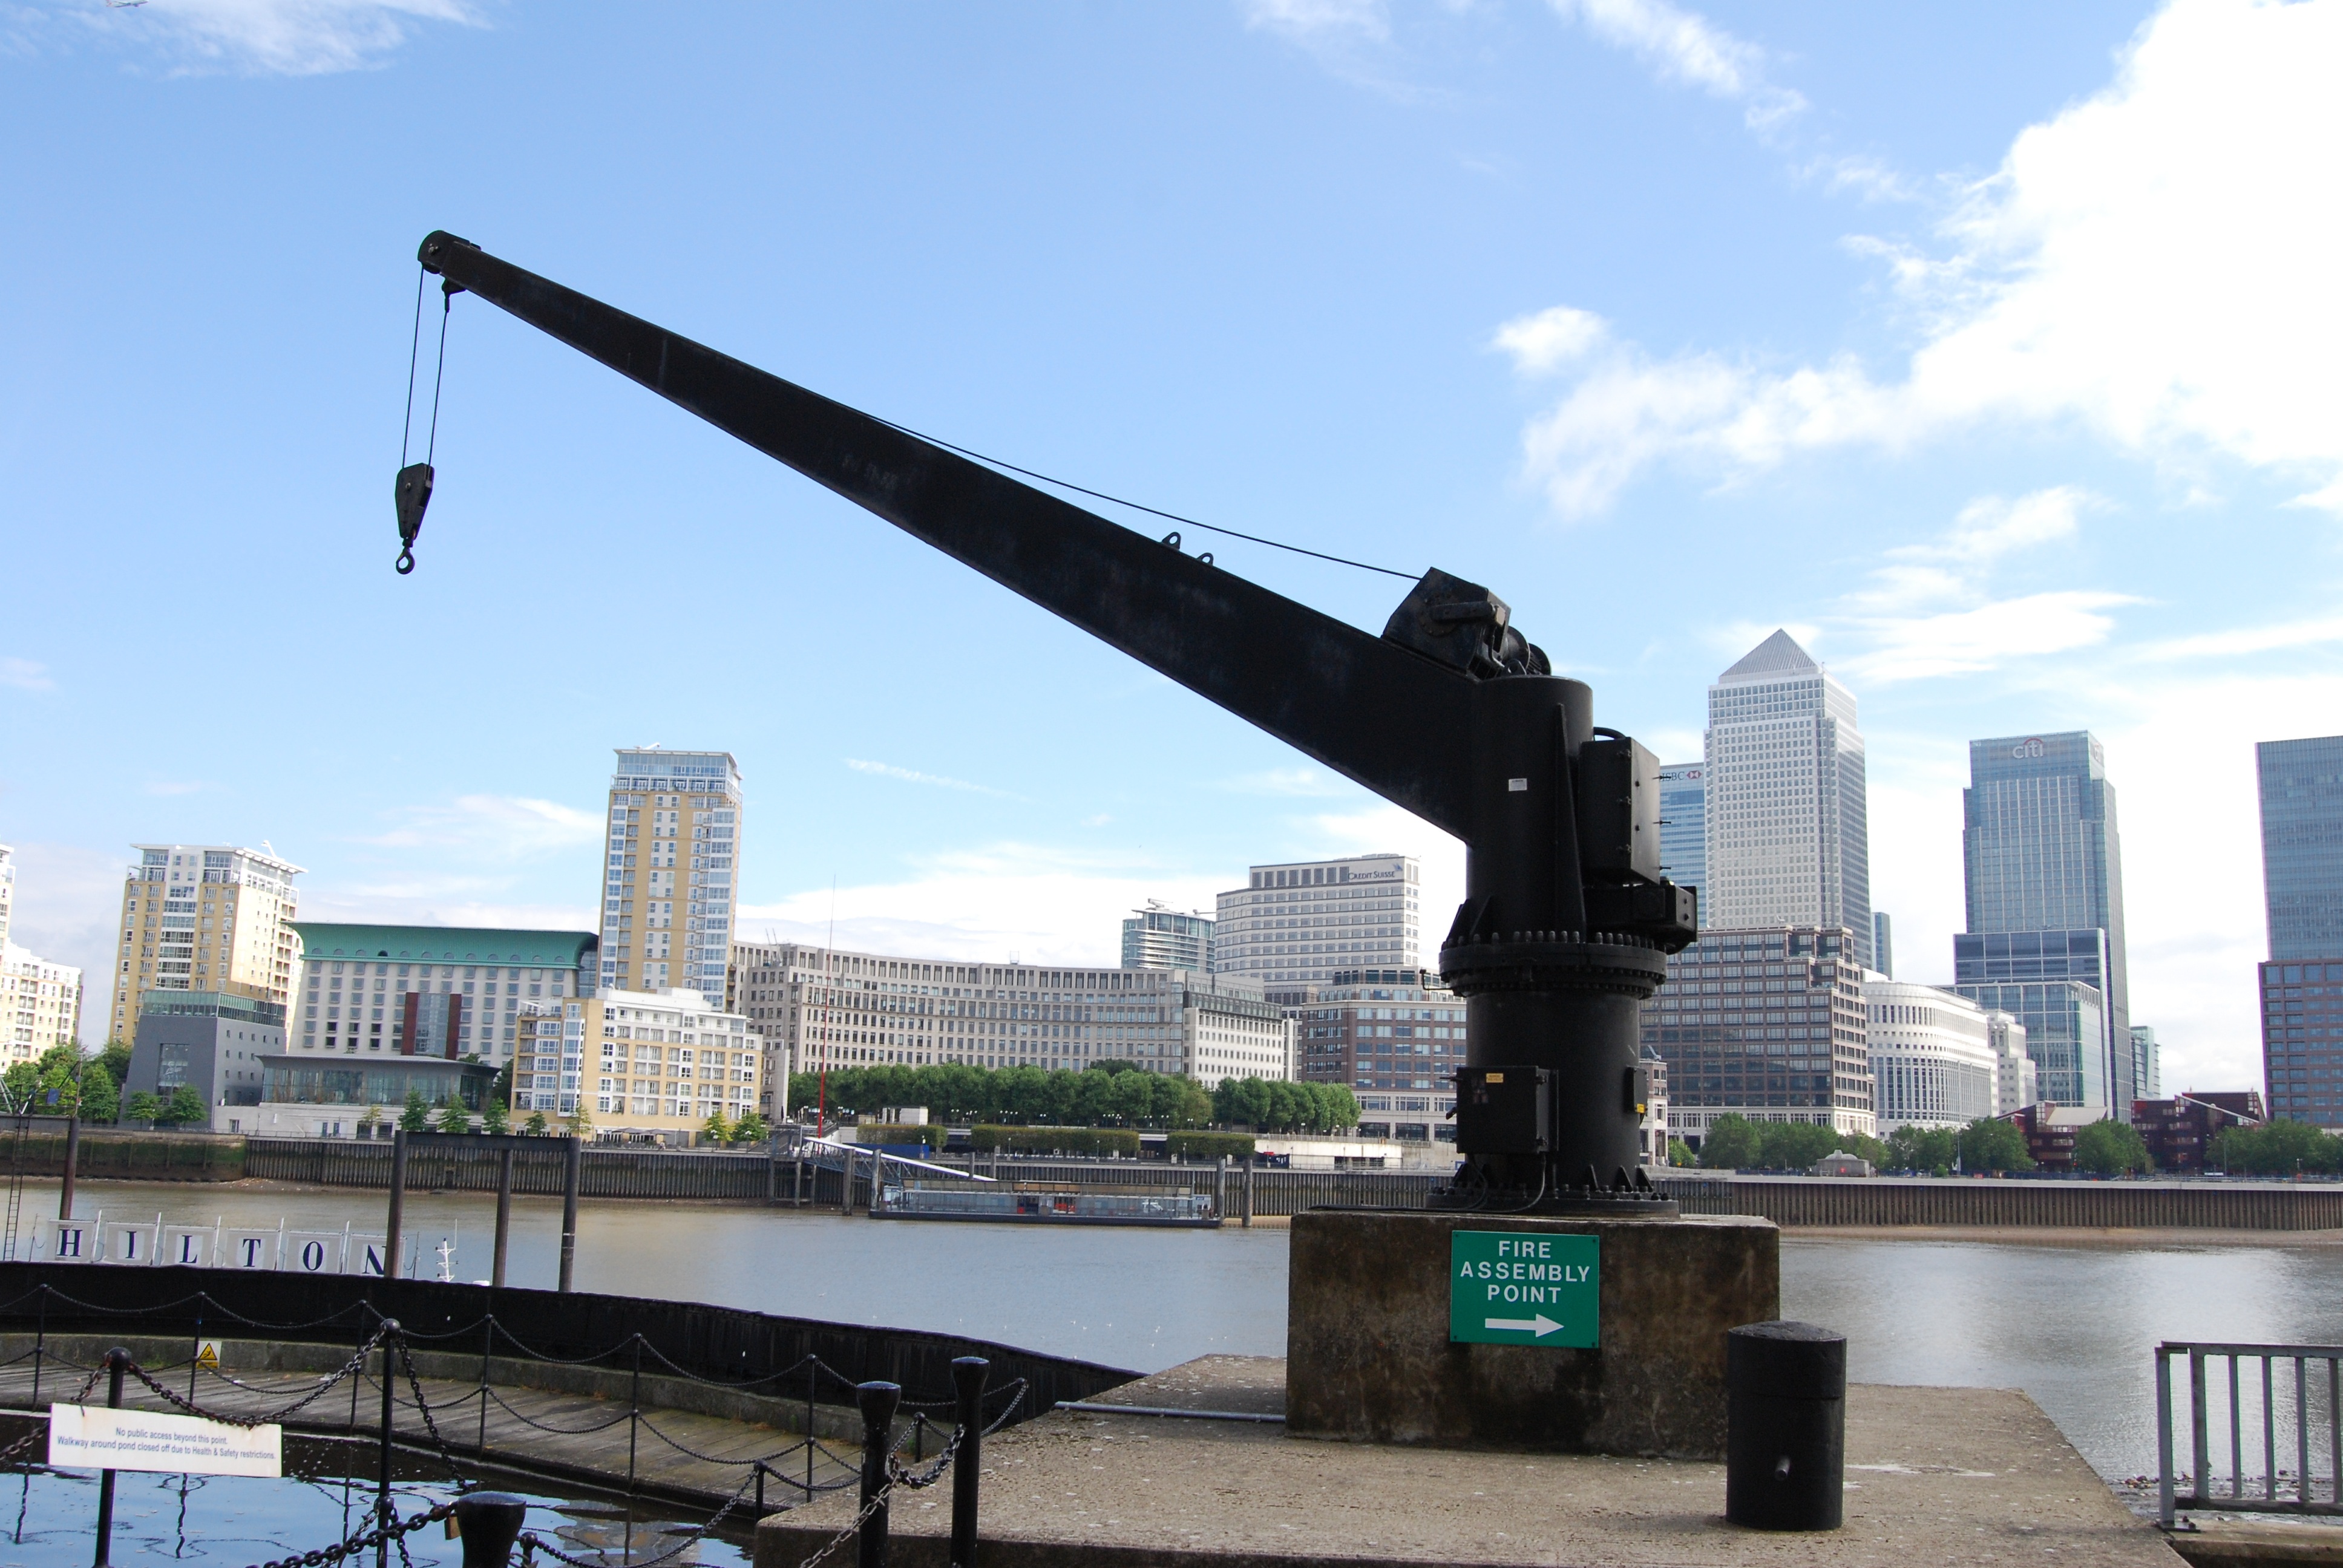
architecture, skyline, city, skyscraper, river, monument, cityscape, downtown, vehicle, landmark, business, modern, waterway, london, crane, thames, docklands, canary wharf